All That (song)

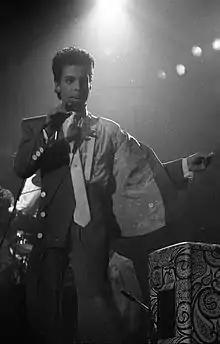
Many critics noted Prince's influence on "All That".

"Pitchfork Media" awarded "All That" their "Best New Track" feature, calling the song's conclusion a "tour de force climax". They add that the chorus has "innocence set against its absence" and makes "finding a friend feels like a profound step beyond becoming lovers".